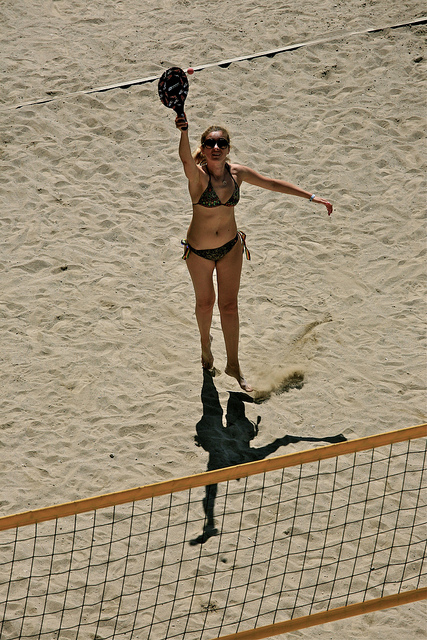
người phụ nữ mặc bikini đang cầm vợt tennis đứng trên sân cát